Tova Friedman

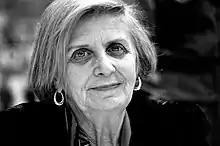
Tova Friedman, 2010

Tova Friedman (née Tola Grossman; born September 7, 1938) is a Jewish American therapist, social worker, author, and academic born in Poland. She is a Holocaust survivor who was sent to the Auschwitz concentration camp. Friedman taught at the Hebrew University of Jerusalem and later served as the director of the Jewish Family Service of Somerset and Warren Counties.